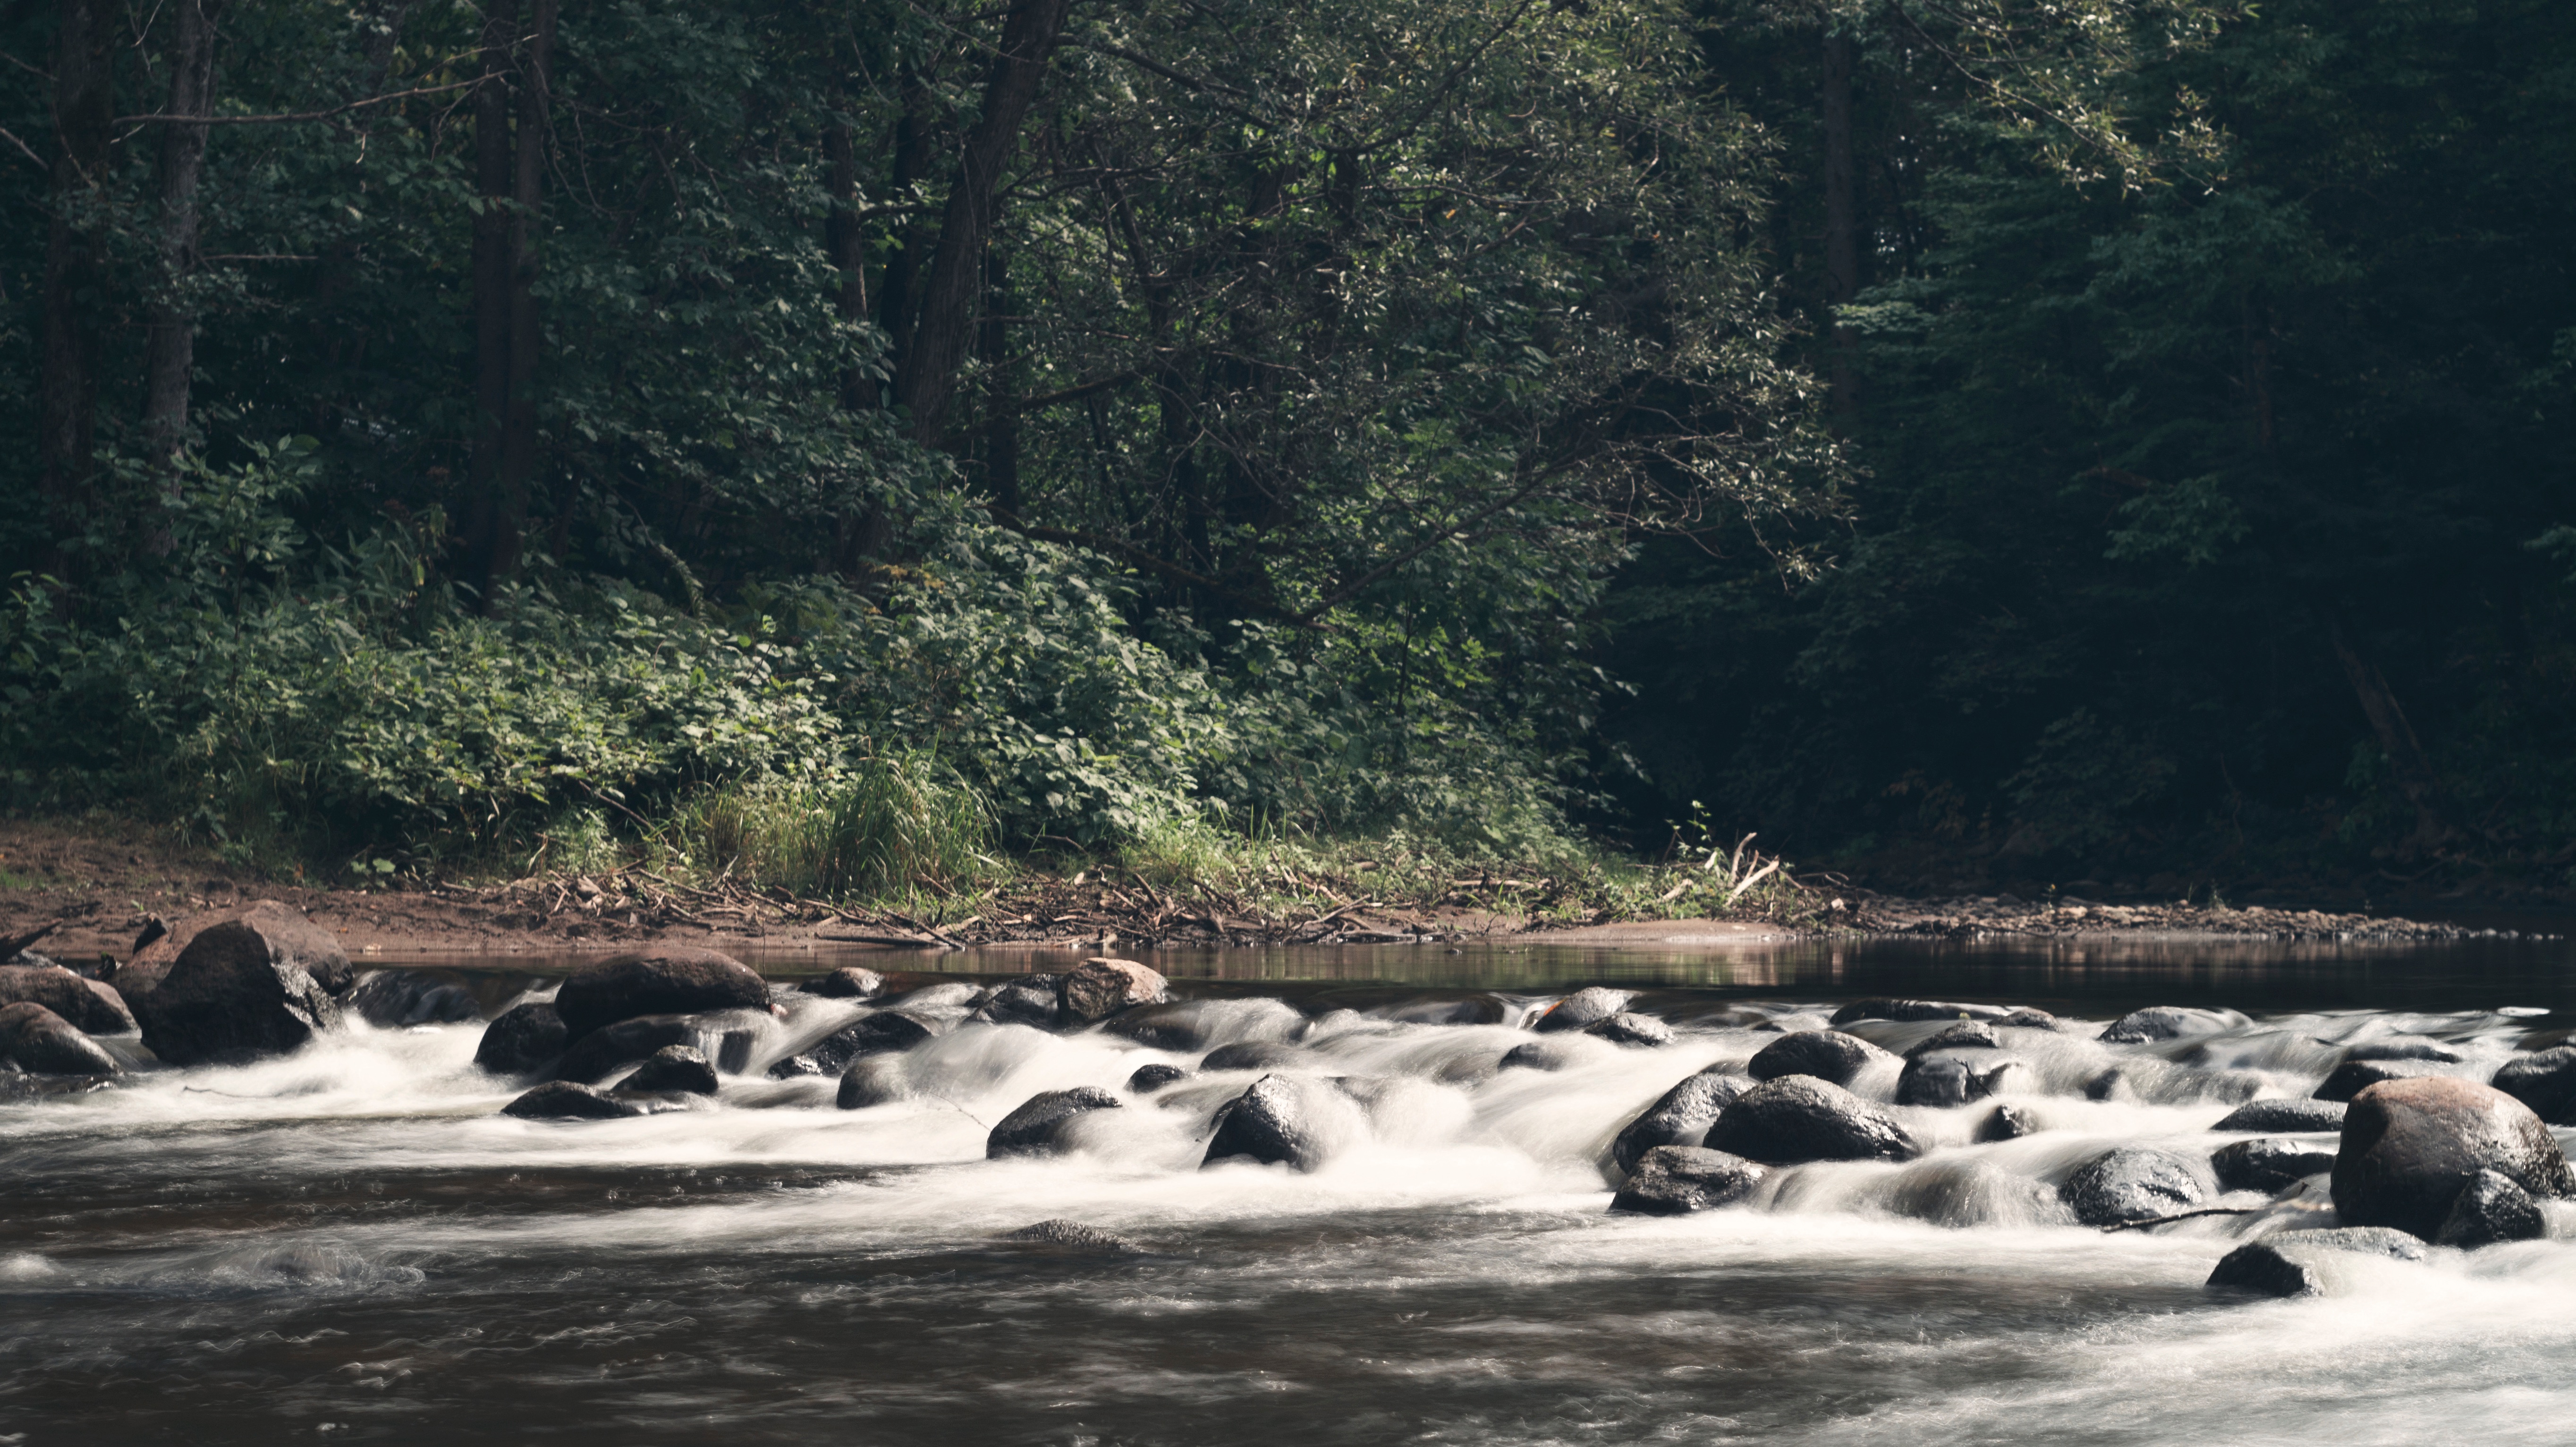
water, nature, forest, rock, wilderness, river, stream, rapid, body of water, water feature